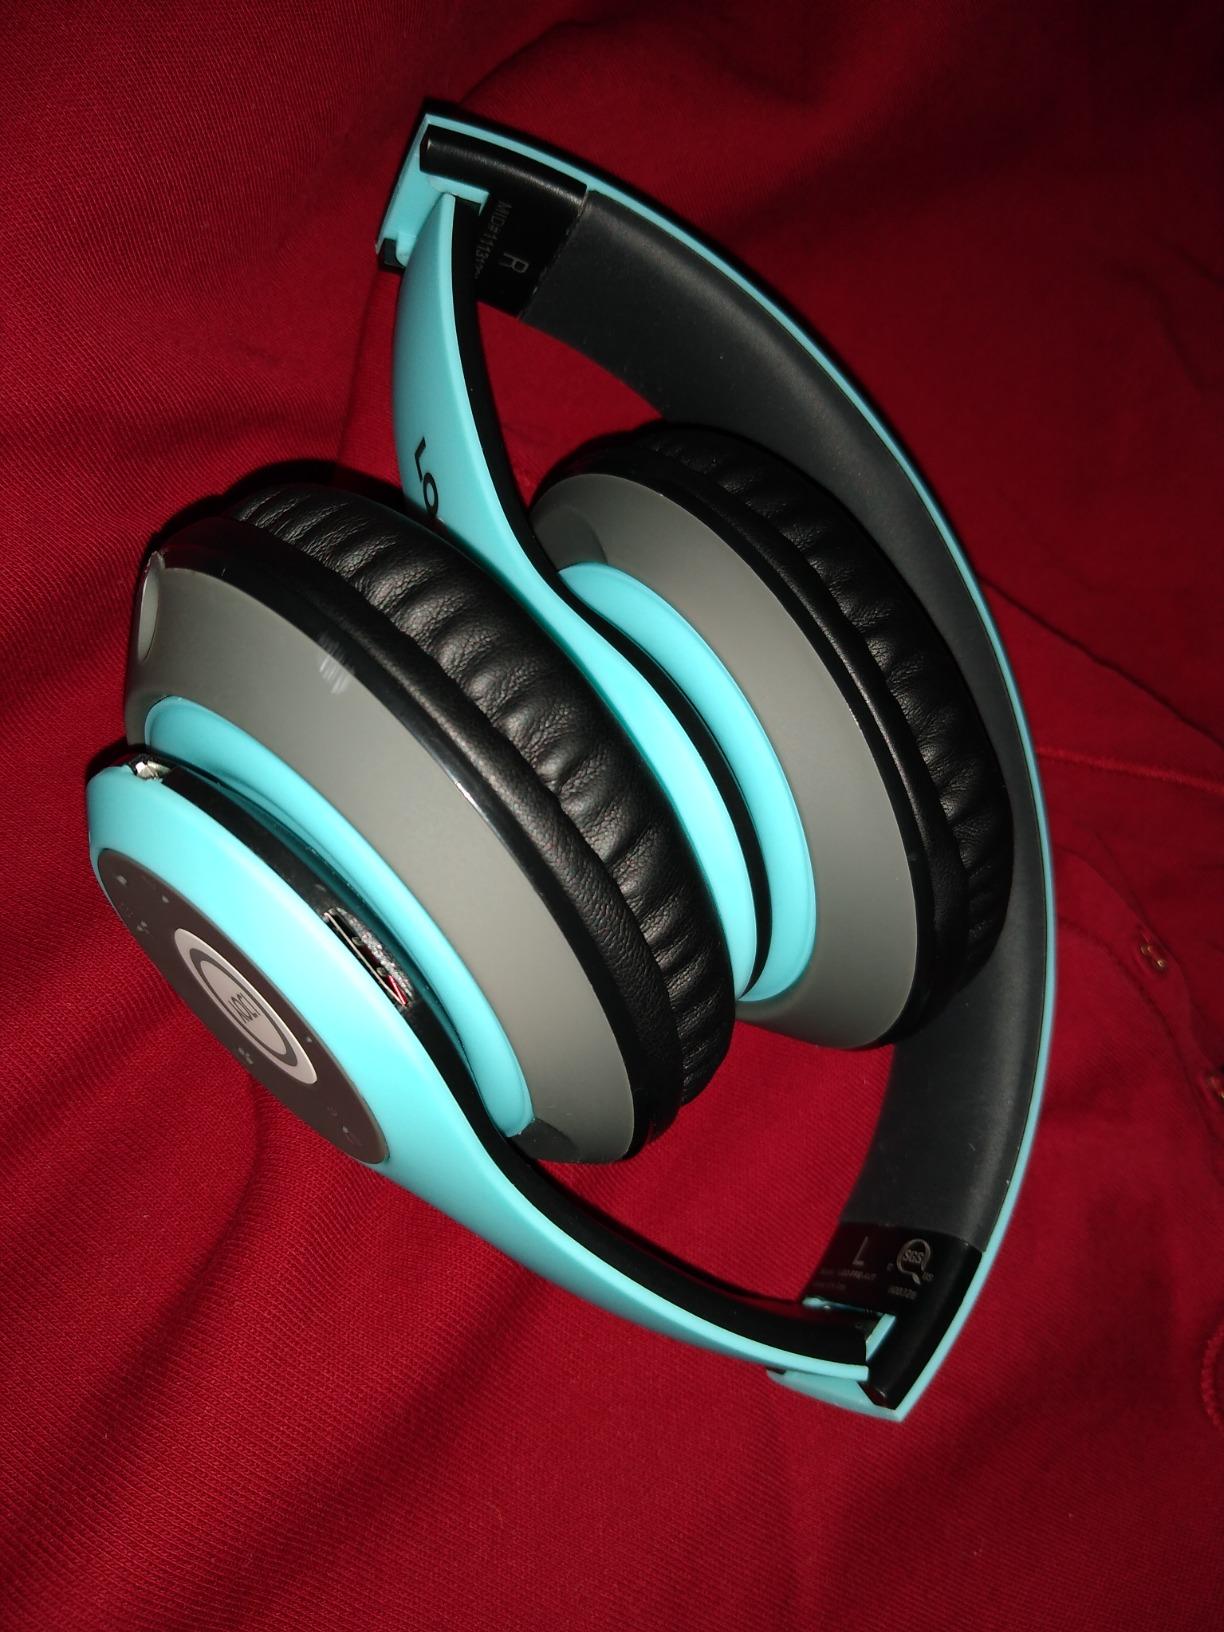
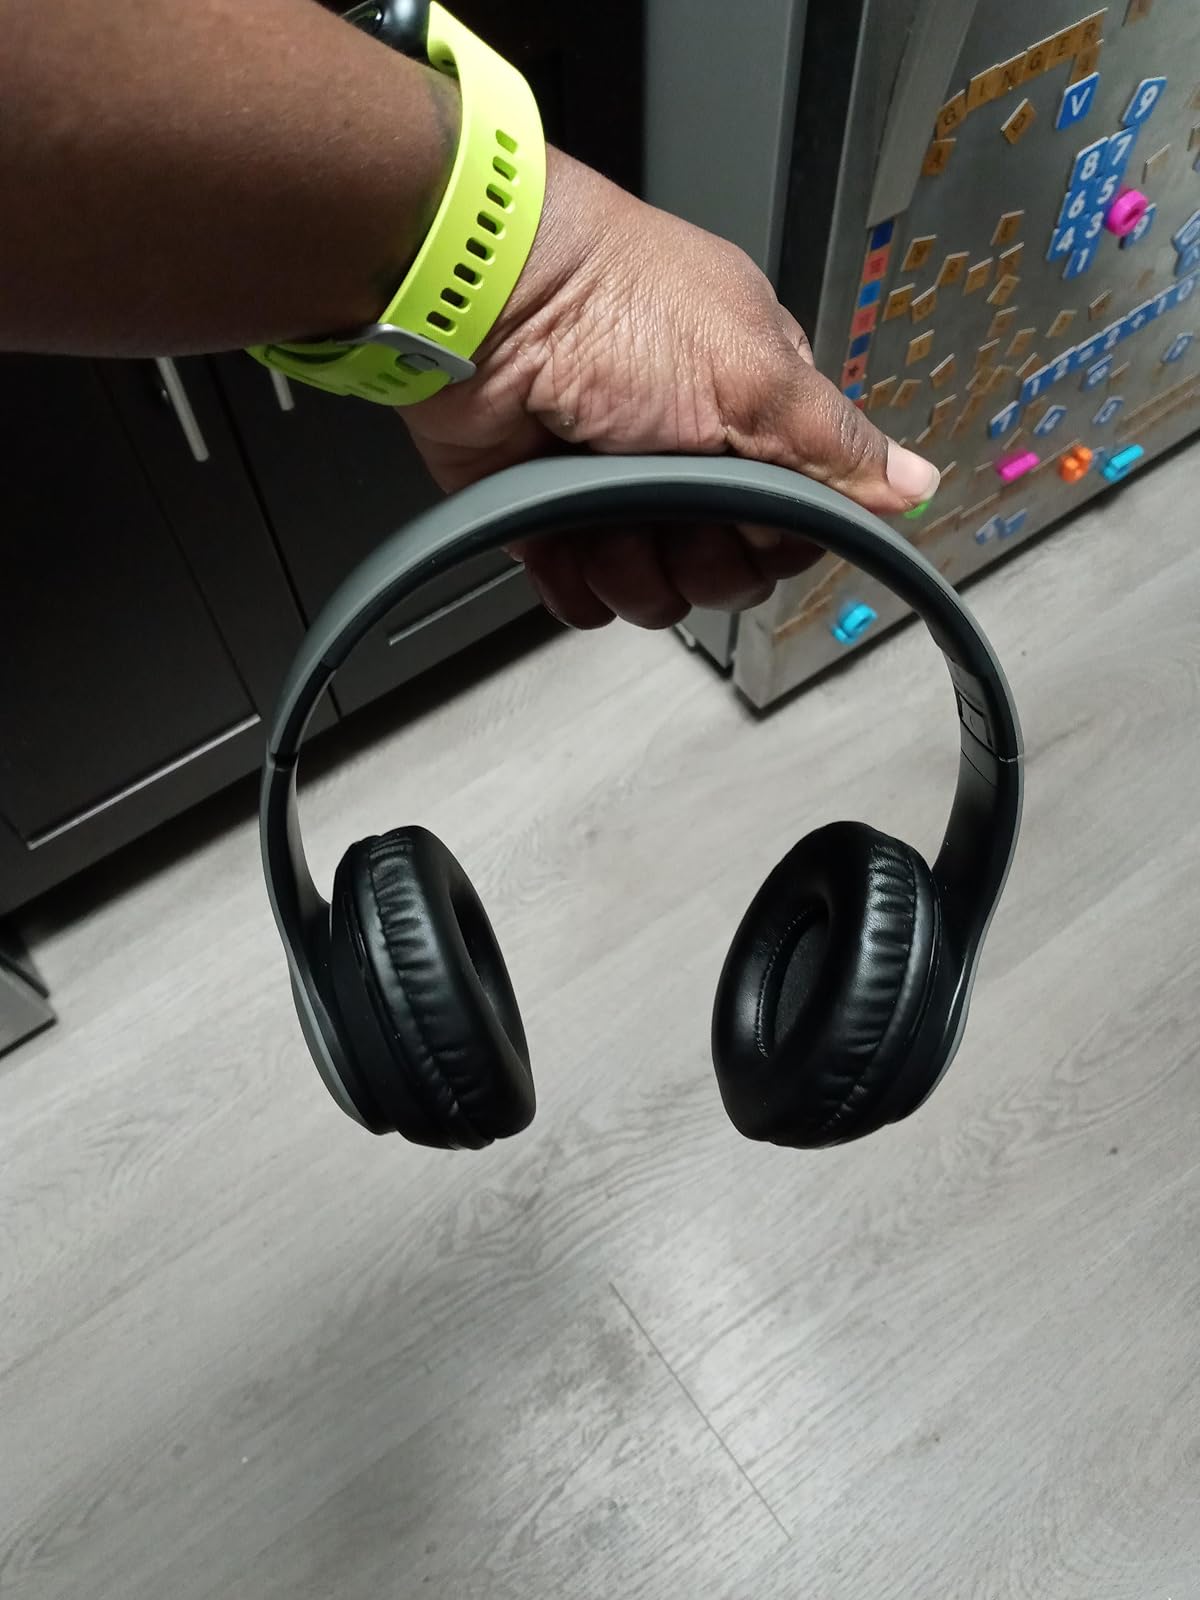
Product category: headphones
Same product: no